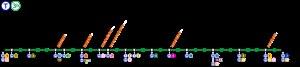
La ligne 3b du tramway d'Île-de-France, plus simplement nommée T3b, est une ligne du tramway d'Île-de-France reliant, dans Paris, la porte de Vincennes à la porte d'Asnières. Elle est ouverte le 15 décembre 2012 entre porte de Vincennes et porte de la Chapelle, dans la continuité de la ligne T3a, prolongée à la même date de la porte d'Ivry à la porte de Vincennes. La ligne T3b, étendue jusqu'à la porte d'Asnières le 24 novembre 2018, est exploitée par la Régie autonome des transports parisiens.